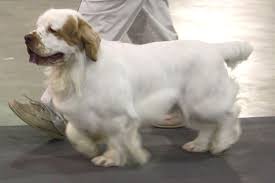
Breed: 235-n000097-clumber